Royal Scots Greys

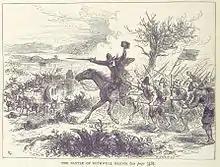
Bothwell Bridge, June 1679

In 1681, an additional three troops were raised and added to the existing three to create what became the Royal Regiment of Scots Dragoons. In this period, regiments were considered the personal property of their colonel and changed names when transferred. At senior levels in particular, ownership and command were separate functions; 'Colonel' usually indicated ownership, with operational command generally exercised by a lieutenant colonel.